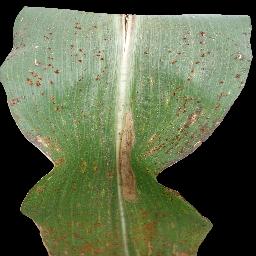
Label: Corn_(Maize)___Common_Rust